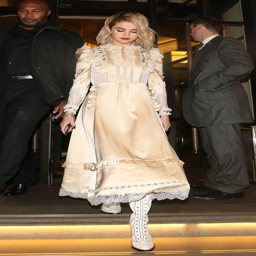
person leaving her hotel heading for awards